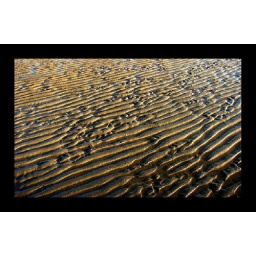
Artsy shot of the sand at the Claremont Rd. beach in Sutton.